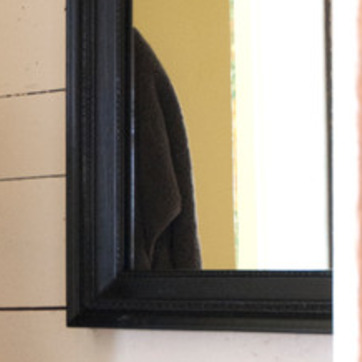
Material: mirror